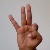
The image shows a hand gesture representing the letter 'F' in Indian Sign Language.